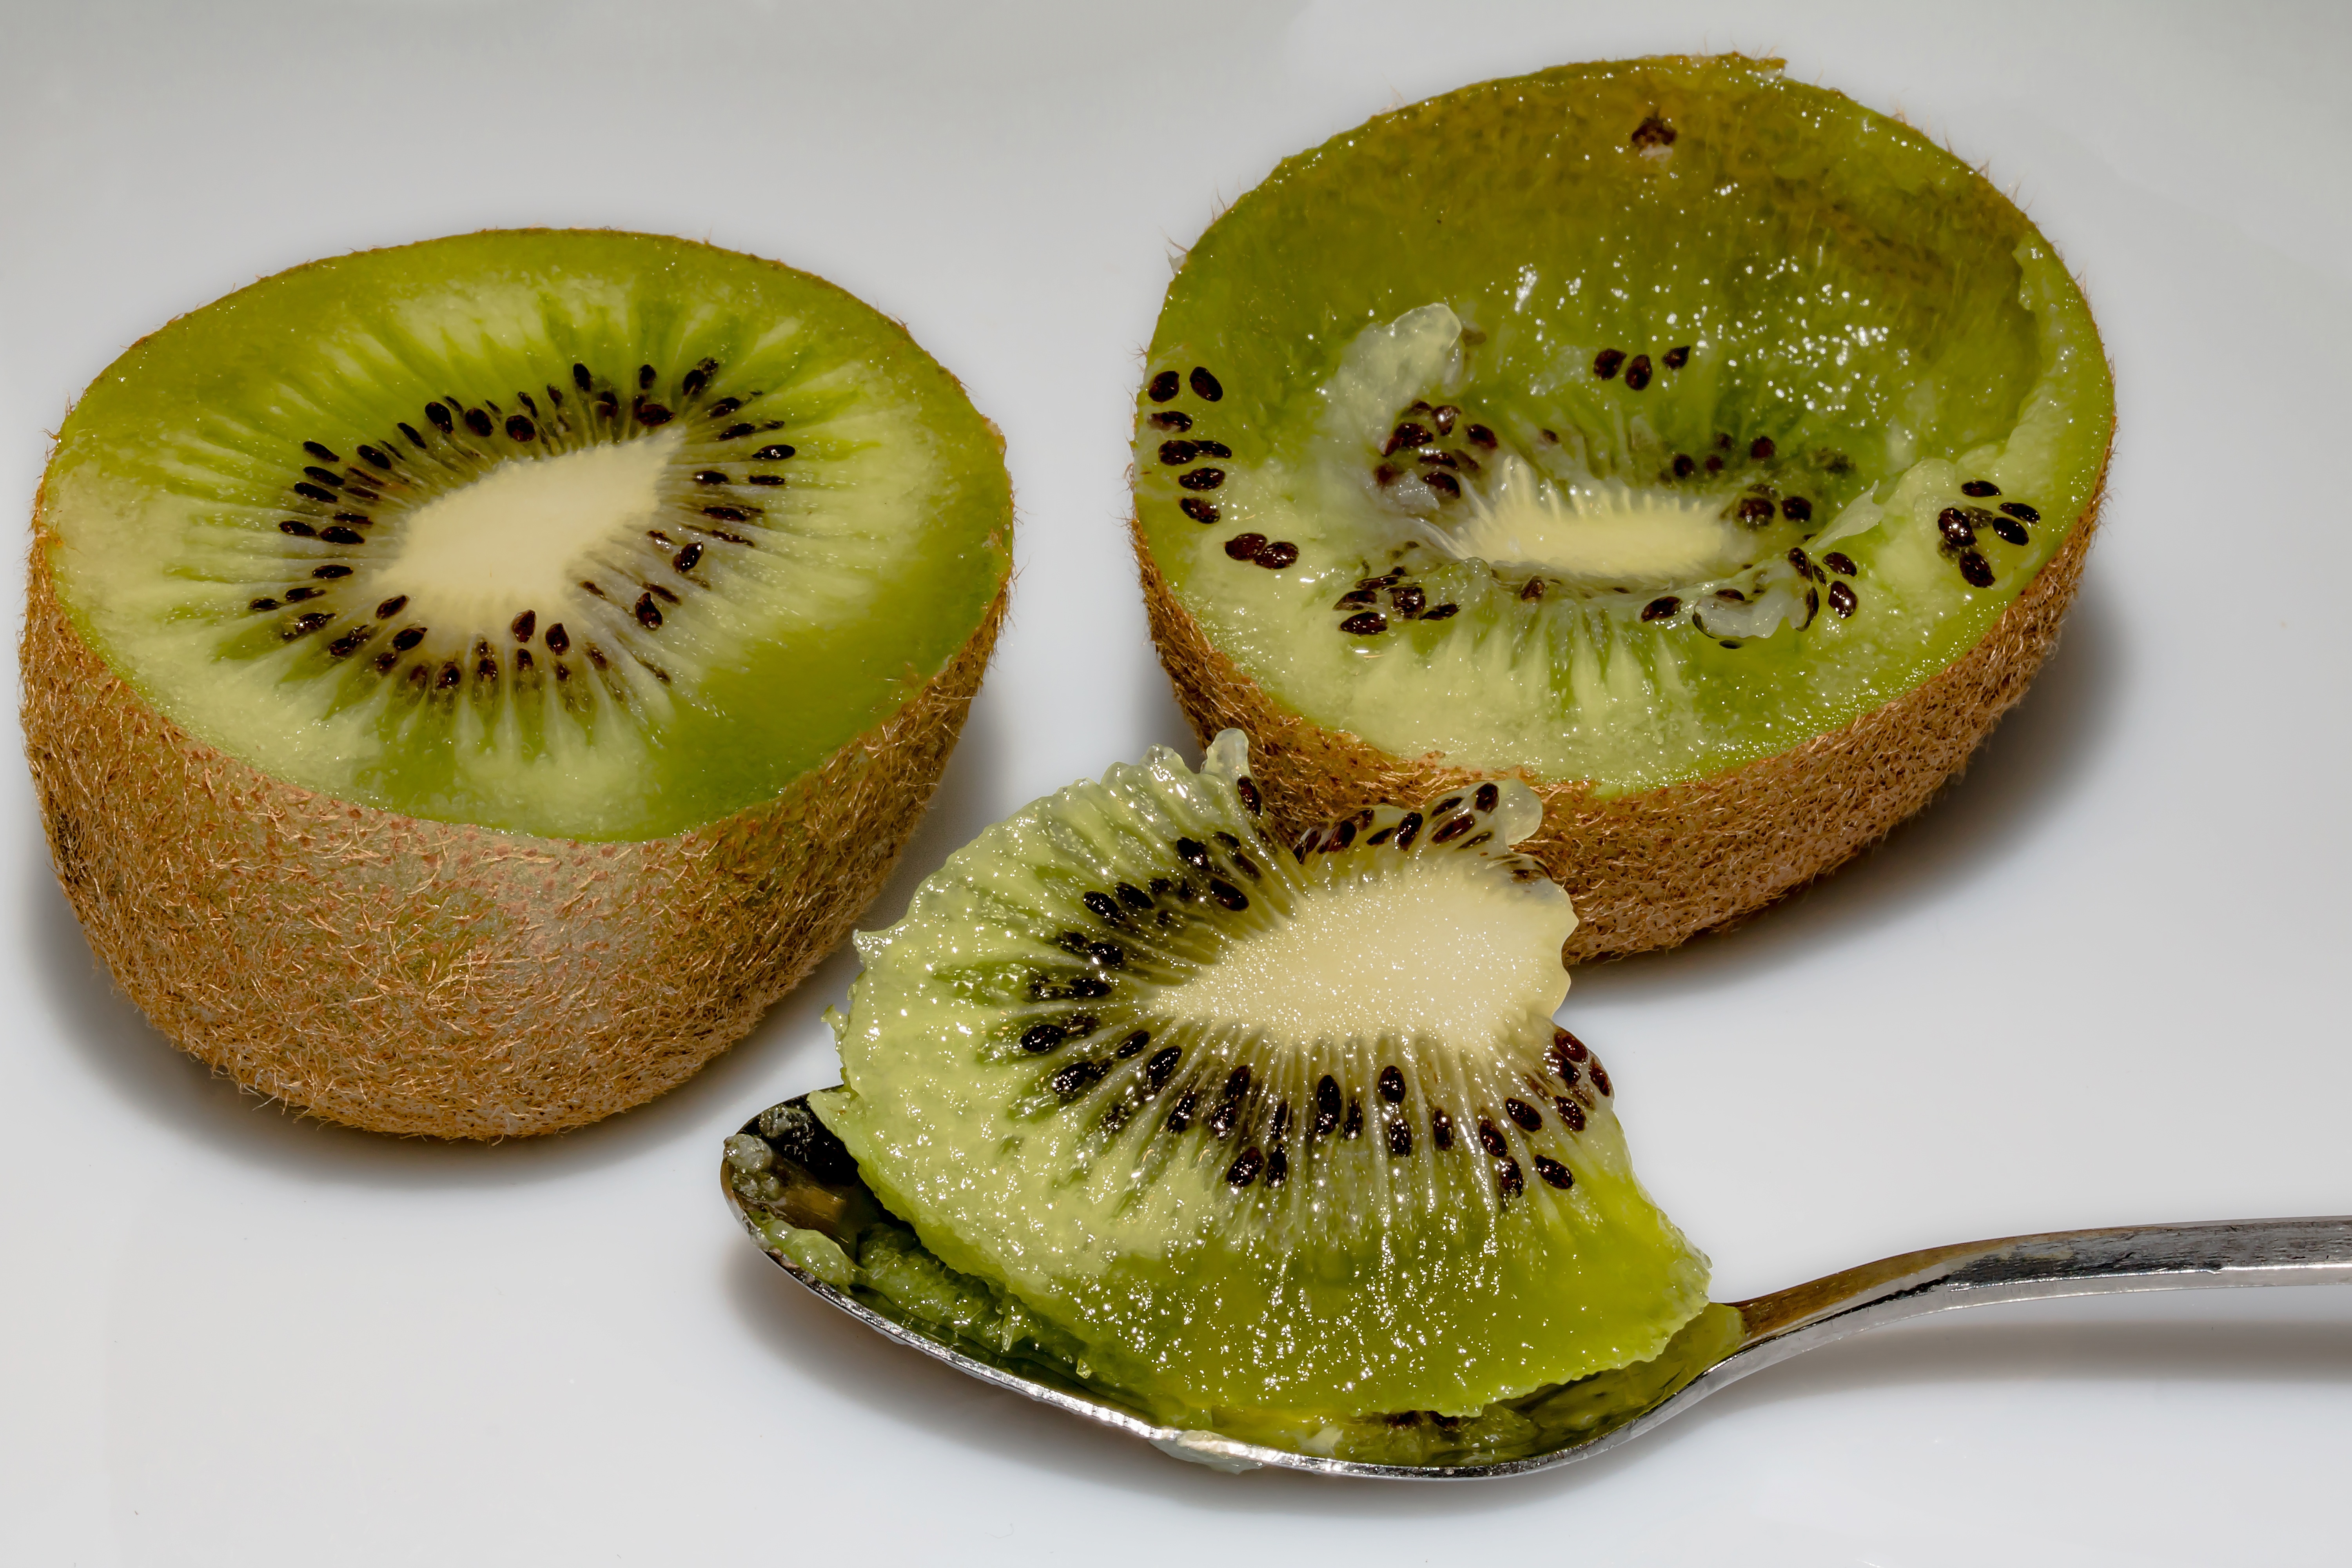
plant, fruit, sweet, ripe, food, produce, juicy, healthy, eat, delicious, spoon, kiwi, pulp, vitamins, frisch, kiwi fruit, chinese gooseberry, cores, kiwifruit, kiwi halves, ausgel ffelte instead